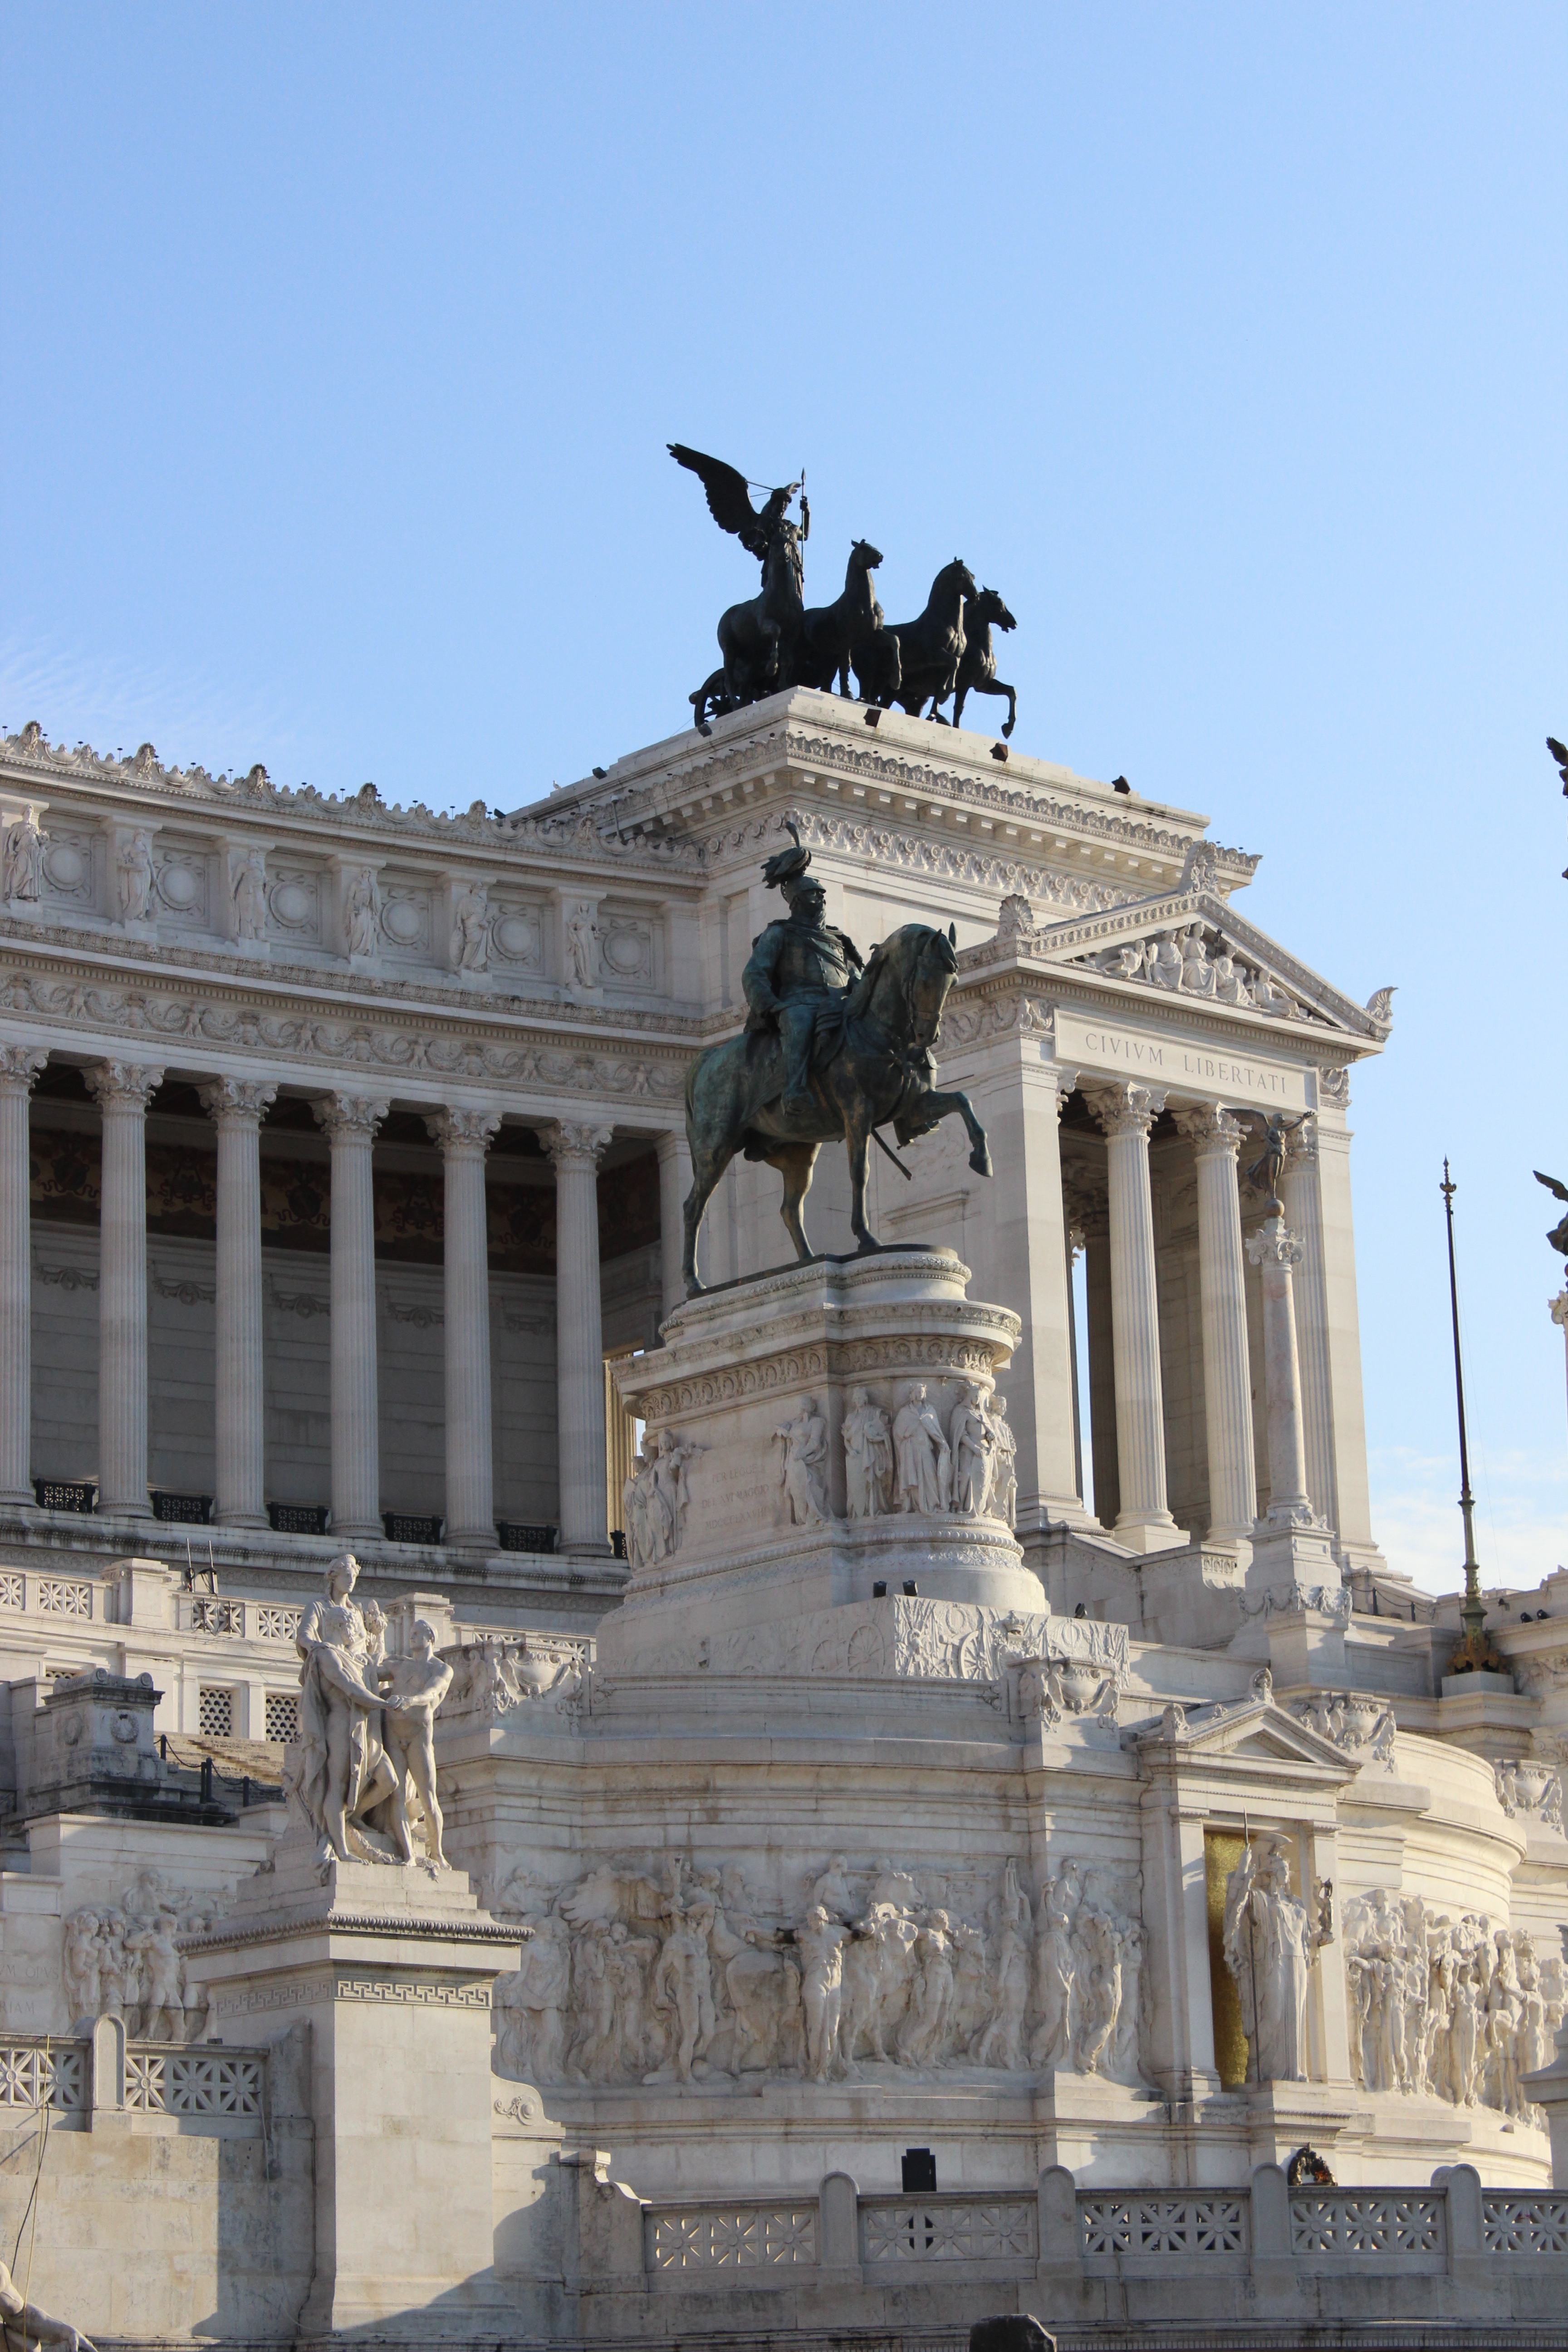
structure, palace, monument, statue, column, landmark, facade, sculpture, rome, temple, italia, town square, basilica, water feature, ancient rome, ancient history, human settlement, ancient roman architecture, piazza venezia